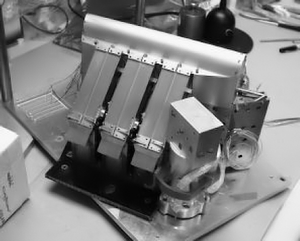
Mars Polar Lander est une des deux sondes spatiales de l'agence spatiale américaine, la NASA, lancée en 1998 pour étudier la planète Mars. Cet atterrisseur doit se poser près du pôle sud martien en bordure de la calotte constituée essentiellement de glace de dioxyde de carbone. L'objectif de la mission qui doit durer les trois mois de l'été martien est de réaliser des photos du site d'atterrissage dans plusieurs longueurs d'ondes pour identifier la nature du sol, creuser des tranchées pour étudier les couches superficielles du sol, analyser des échantillons du sol pour déterminer la présence d'eau, de glace ou d'autres minéraux hydratés reflet du climat passé, effectuer des mesures continues du vent, de la température, de l'humidité et de la pression au niveau du site, détecter des formations nuageuses ou brumeuses dans le ciel et observer les dépôts de givre et de neige sur le sol martien.